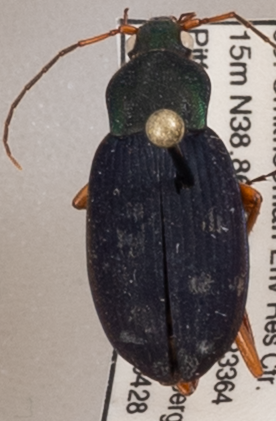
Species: Chlaenius aestivus
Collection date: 2022-04-28 04:00:00
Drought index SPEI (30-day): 0.86
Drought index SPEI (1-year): -0.46
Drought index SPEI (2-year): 1.19